Describe the emotion expressed in this image:  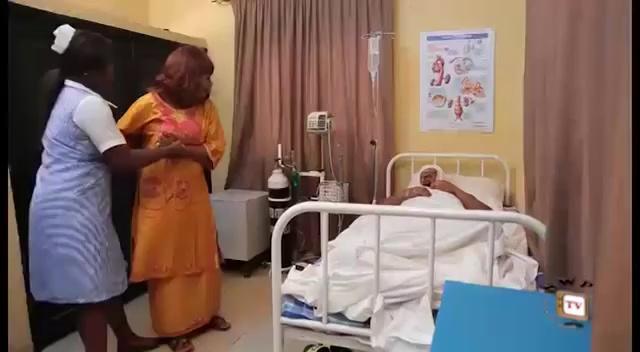
This person displays Pain, valence and arousal with low intensity.